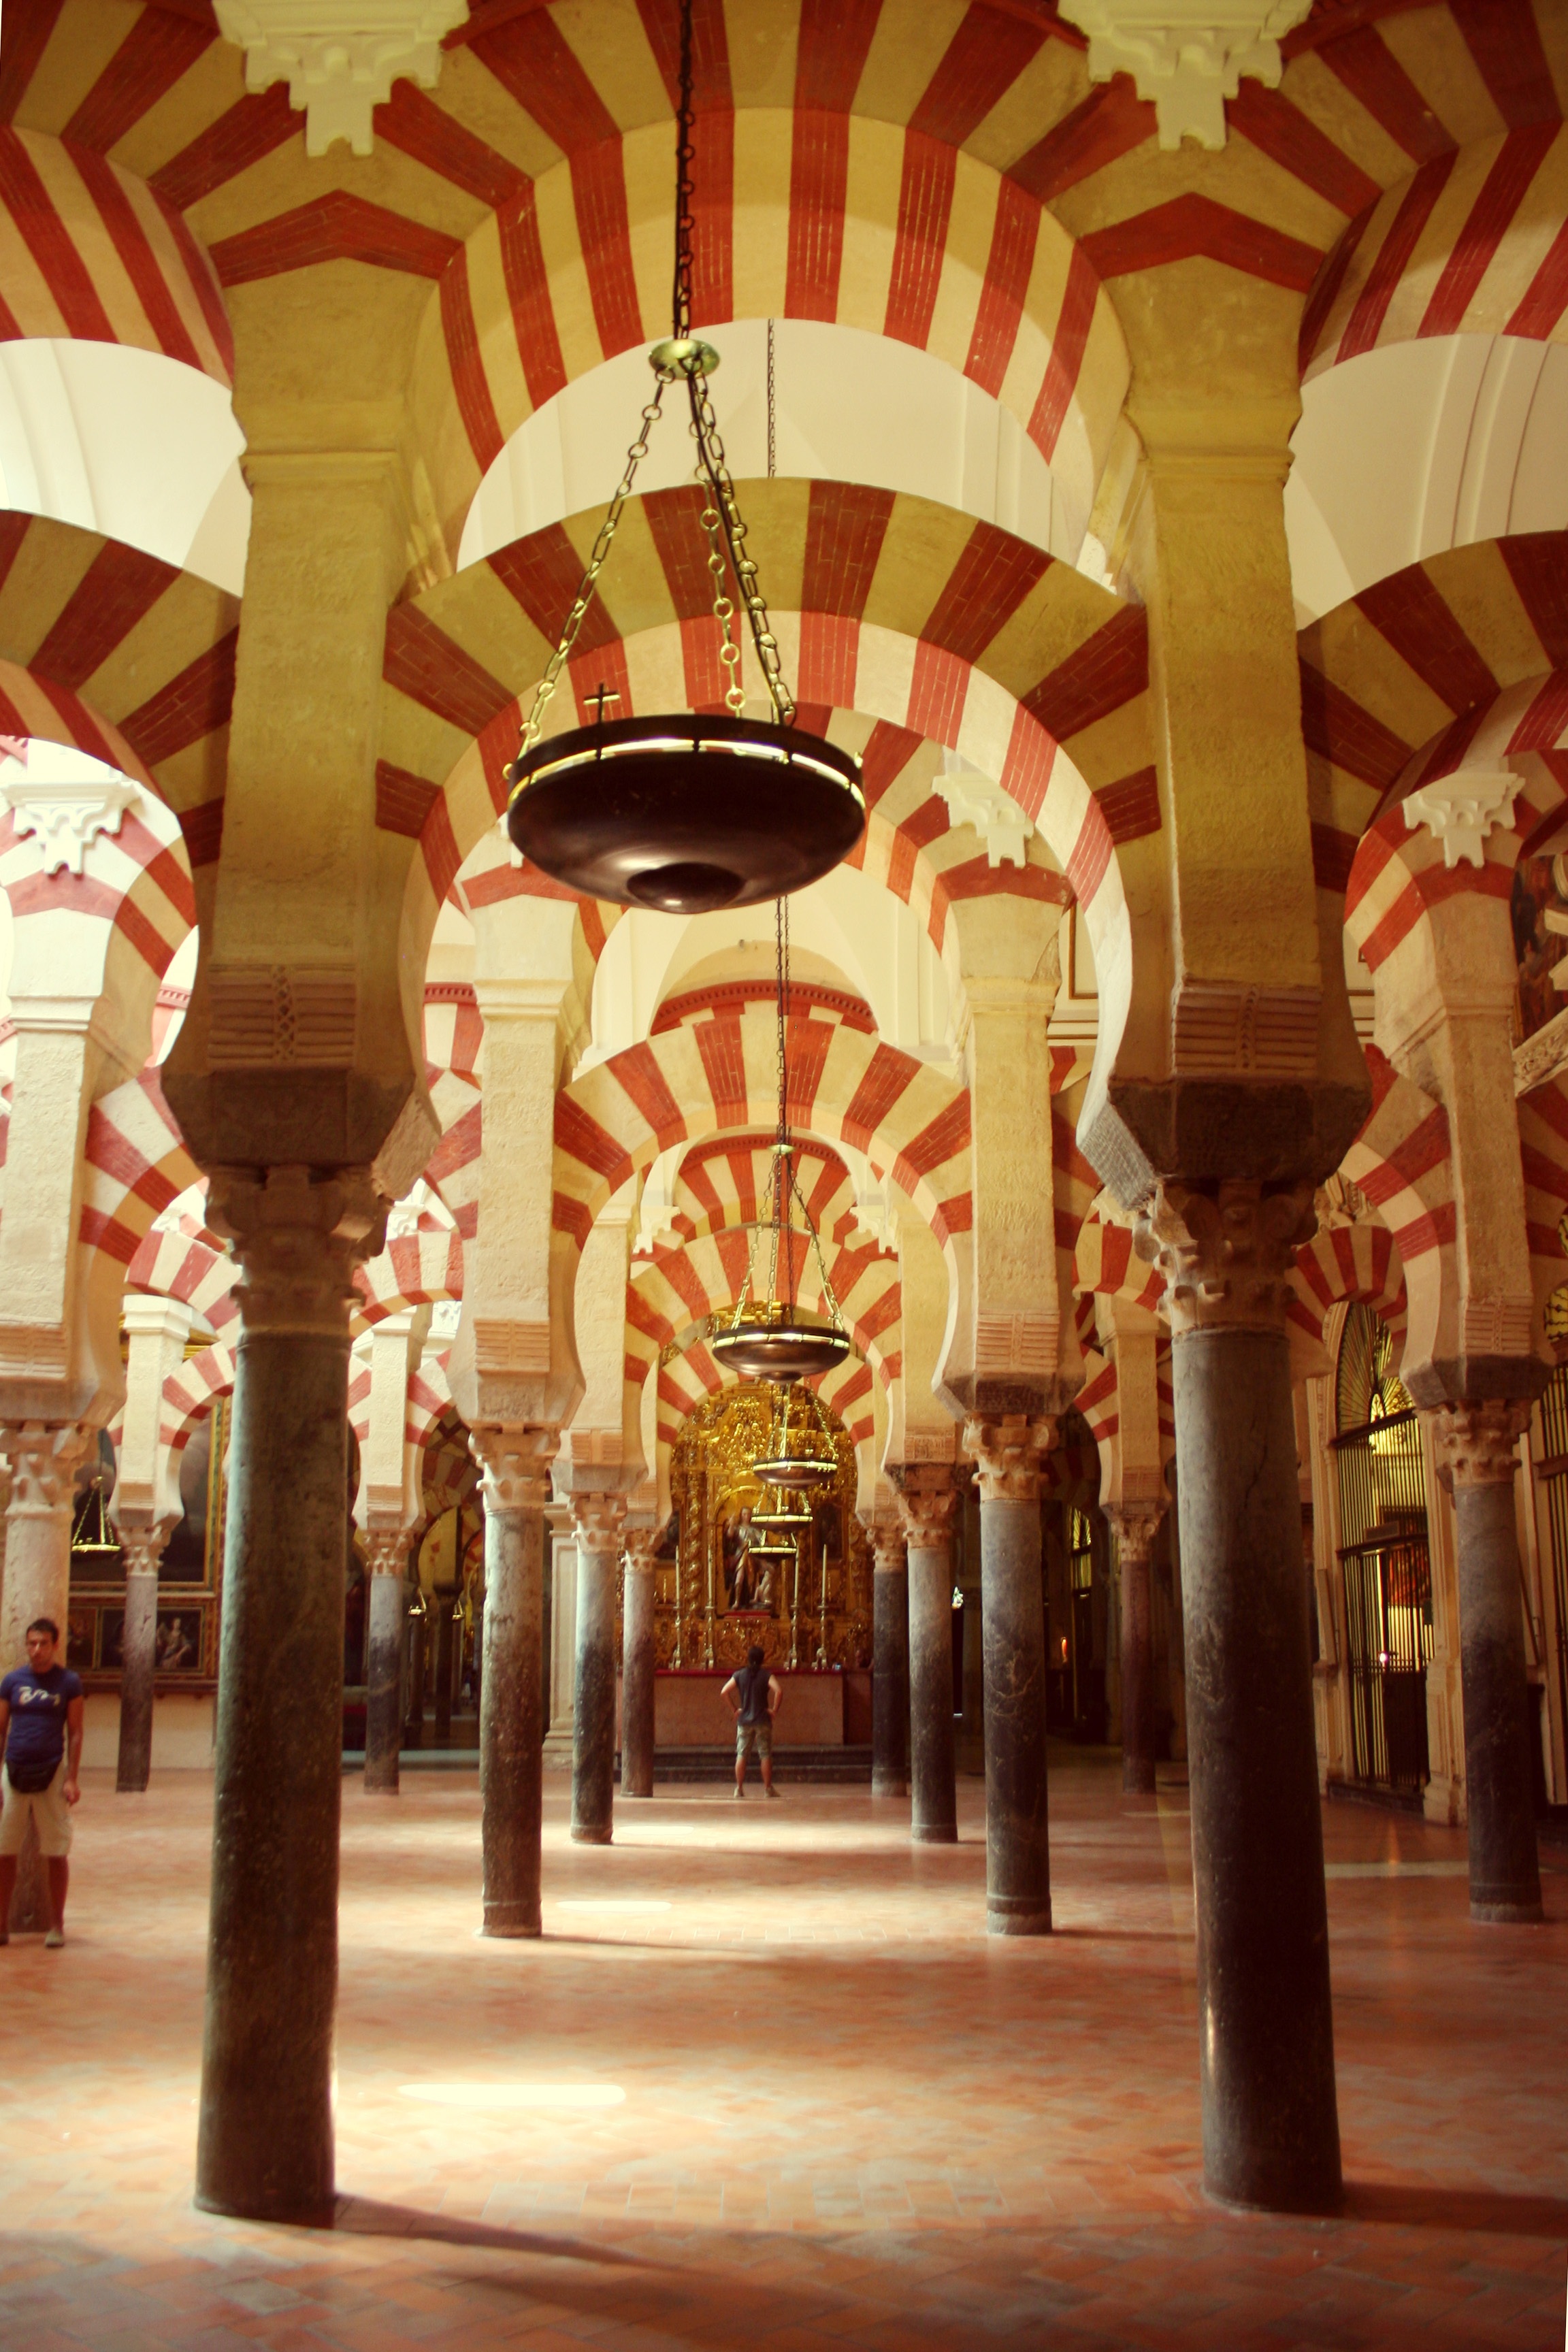
building, palace, arch, column, place of worship, spain, temple, mosque, cordoba, ancient history, moschita